Johanna Vergouwen

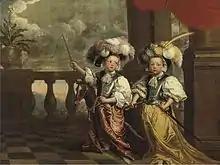
Portrait of twins, 1668.

Johanna Vergouwen (also: Jeanne Vergouwen or Joanna Vergouwen) (1630 in Antwerp – 11 March 1714 in Antwerp) was a Flemish Baroque painter and copyist.